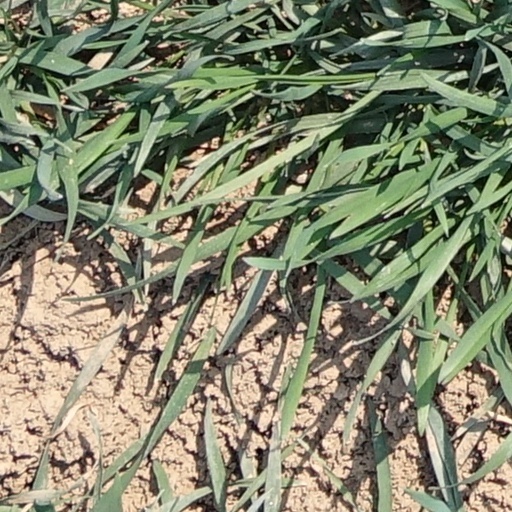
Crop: wheat